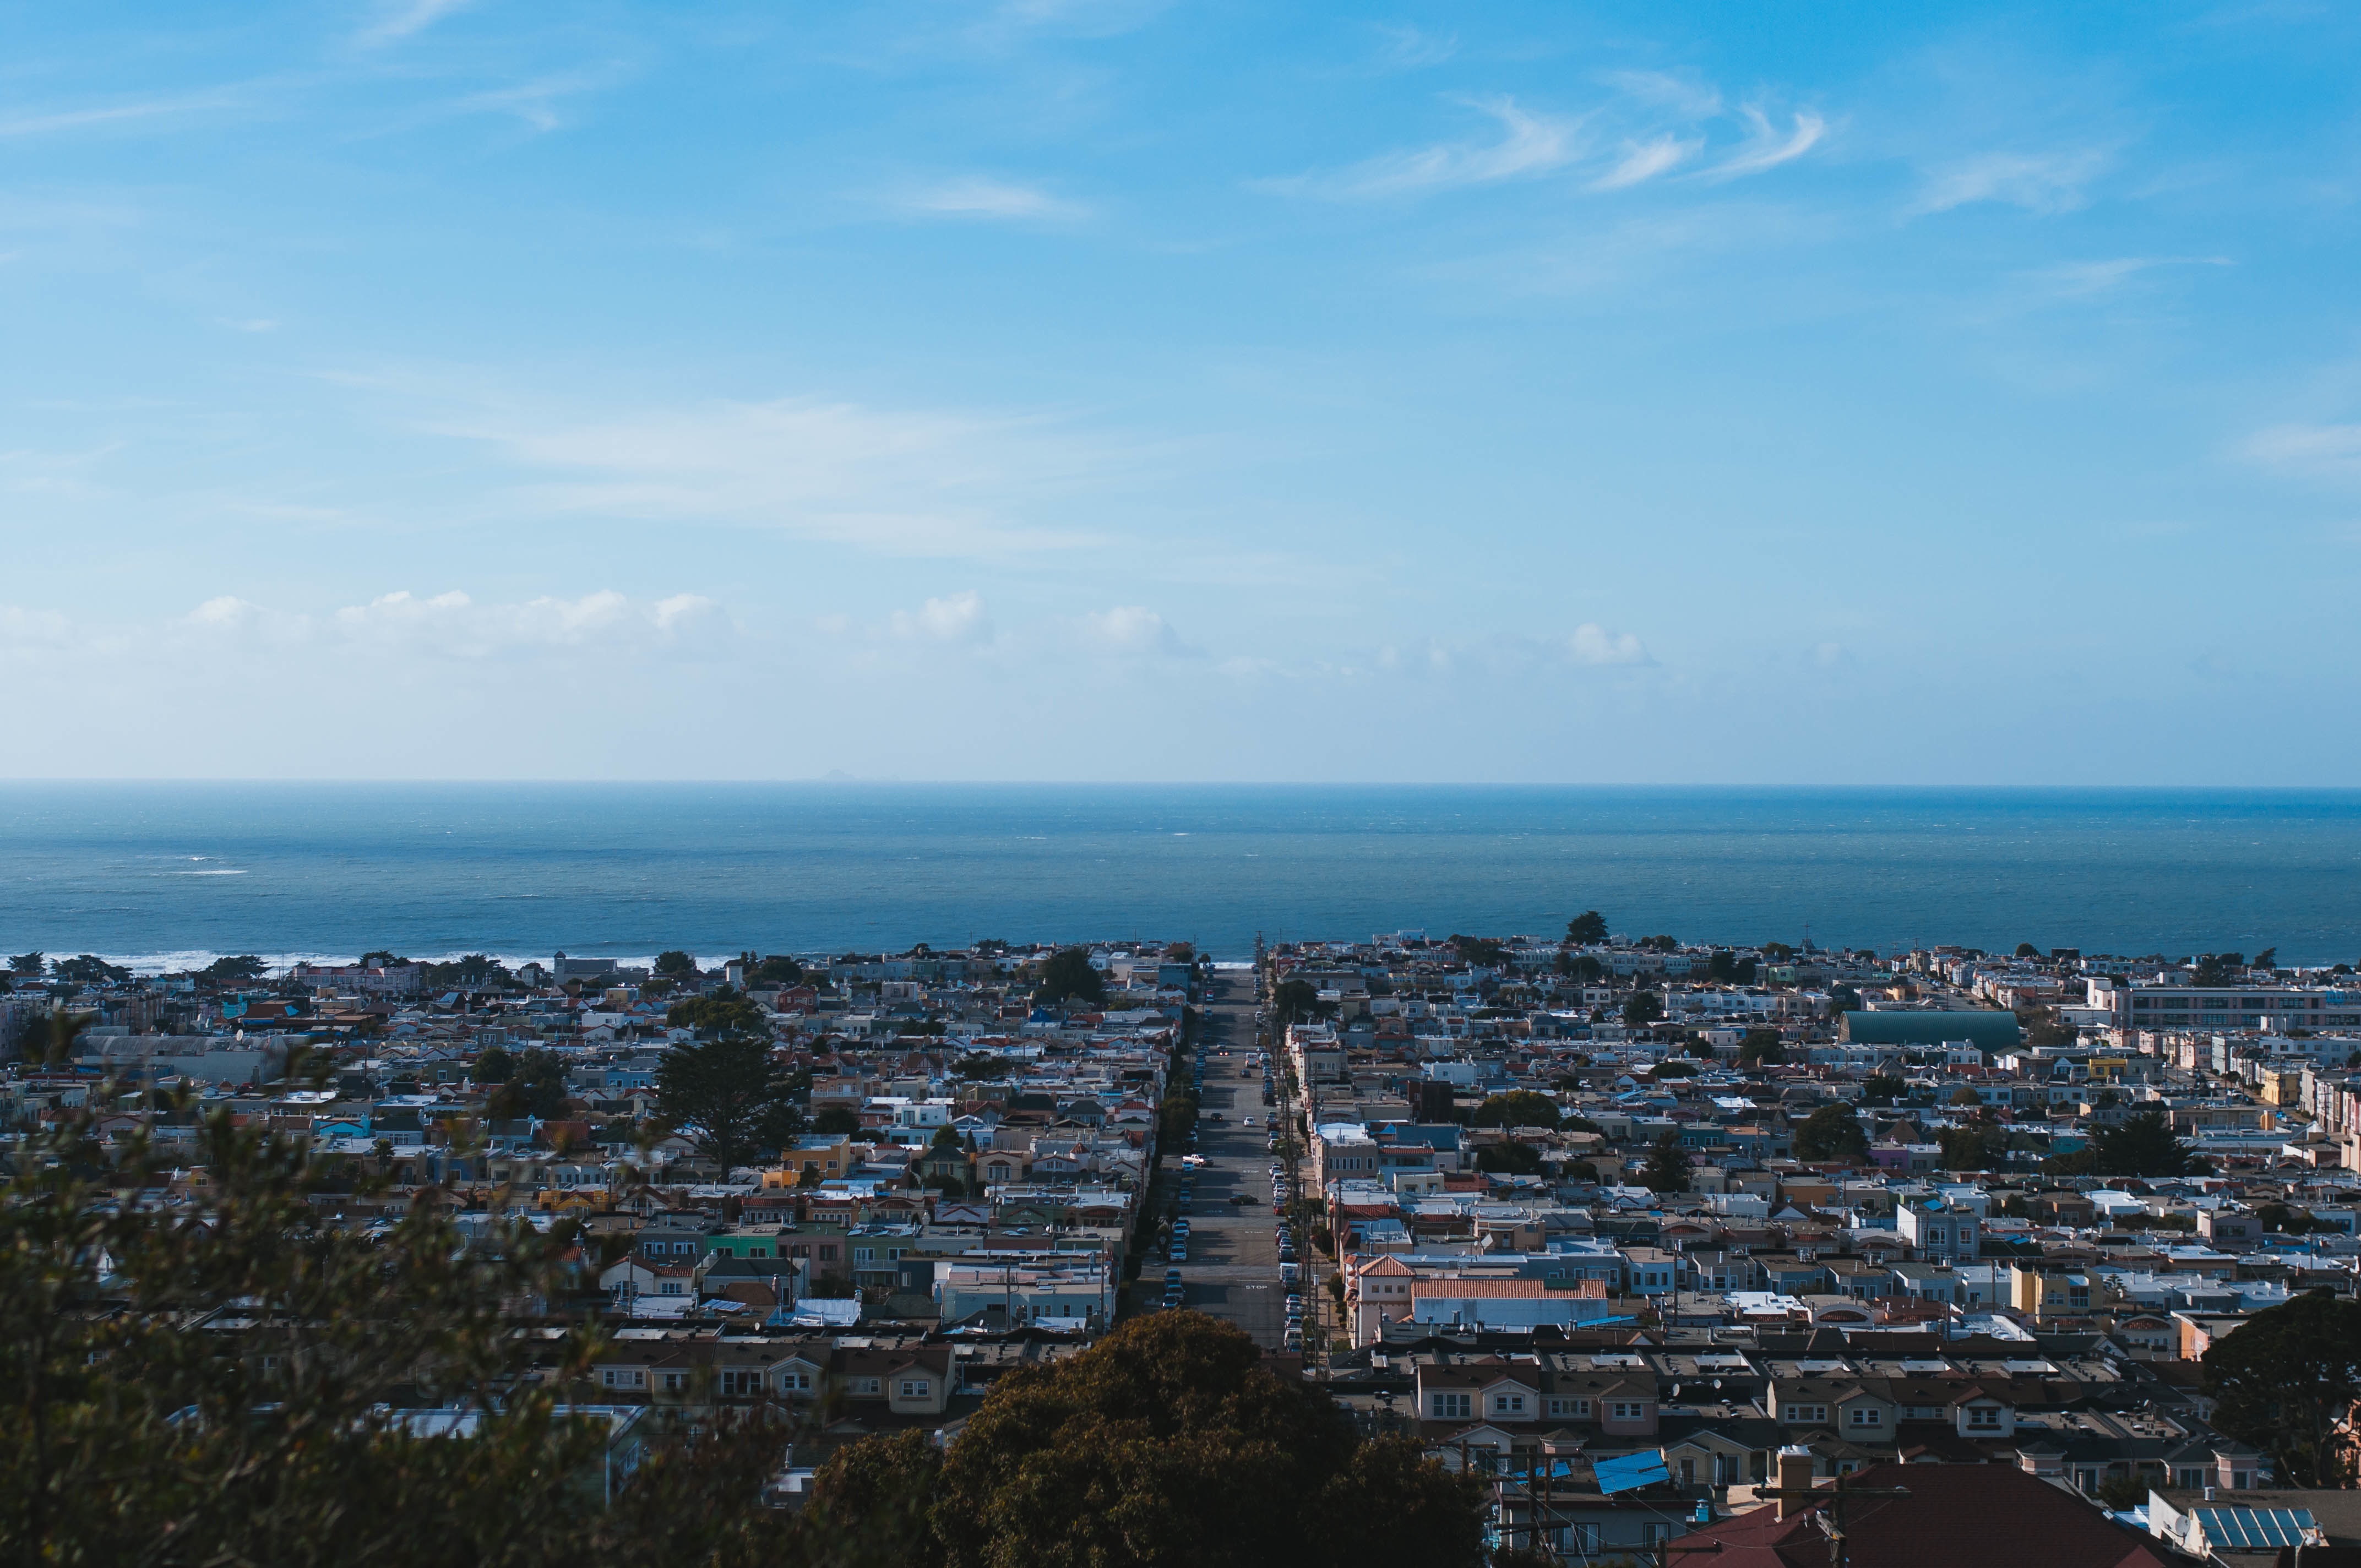
beach, sea, coast, ocean, horizon, cloud, sky, skyline, shore, cityscape, panorama, dusk, evening, bay, cape